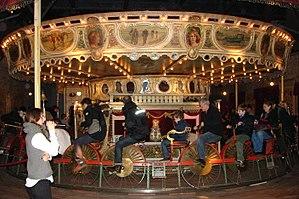
Manège vélocipédique du Musée des Arts forains
Le musée des Arts forains est situé dans le quartier de Bercy du 12ᵉ arrondissement de Paris, à l'extrémité sud-est du parc de Bercy. Il présente une collection d’objets du spectacle du 19ᵉ siècle et du 20ᵉ siècle.
Un manège de vélocipèdes ou manège vélocipédique est une attraction de fête foraine inventée en Europe dans la seconde moitié du XIXᵉ siècle et qui consiste en un manège mis en mouvement par des adultes montés sur des vélocipèdes au lieu de l'être par une mécanique autonome.